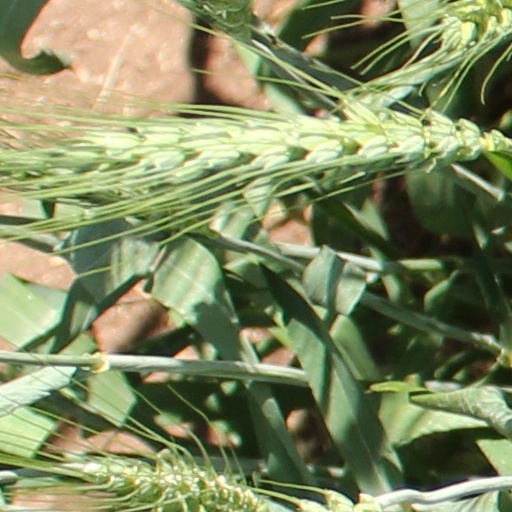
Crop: wheat